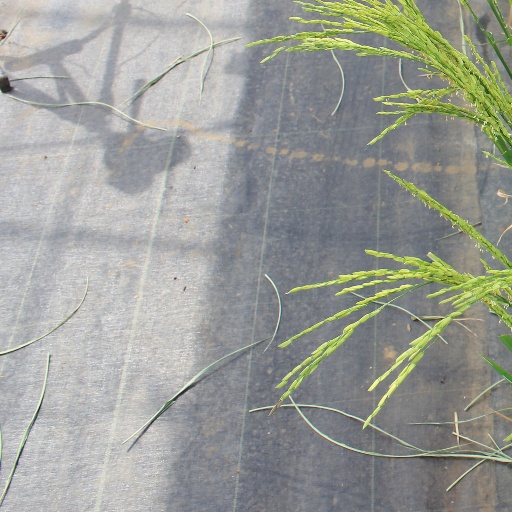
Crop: rice